Telehealth

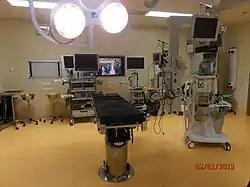
Telemedicine system. "Federal Center of Neurosurgery in Tyumen, 2013"

Common daily emergency telemedicine is performed by SAMU Regulator Physicians in France, Spain, Chile, and Brazil. Aircraft and maritime emergencies are also handled by SAMU centres in Paris, Lisbon and Toulouse.